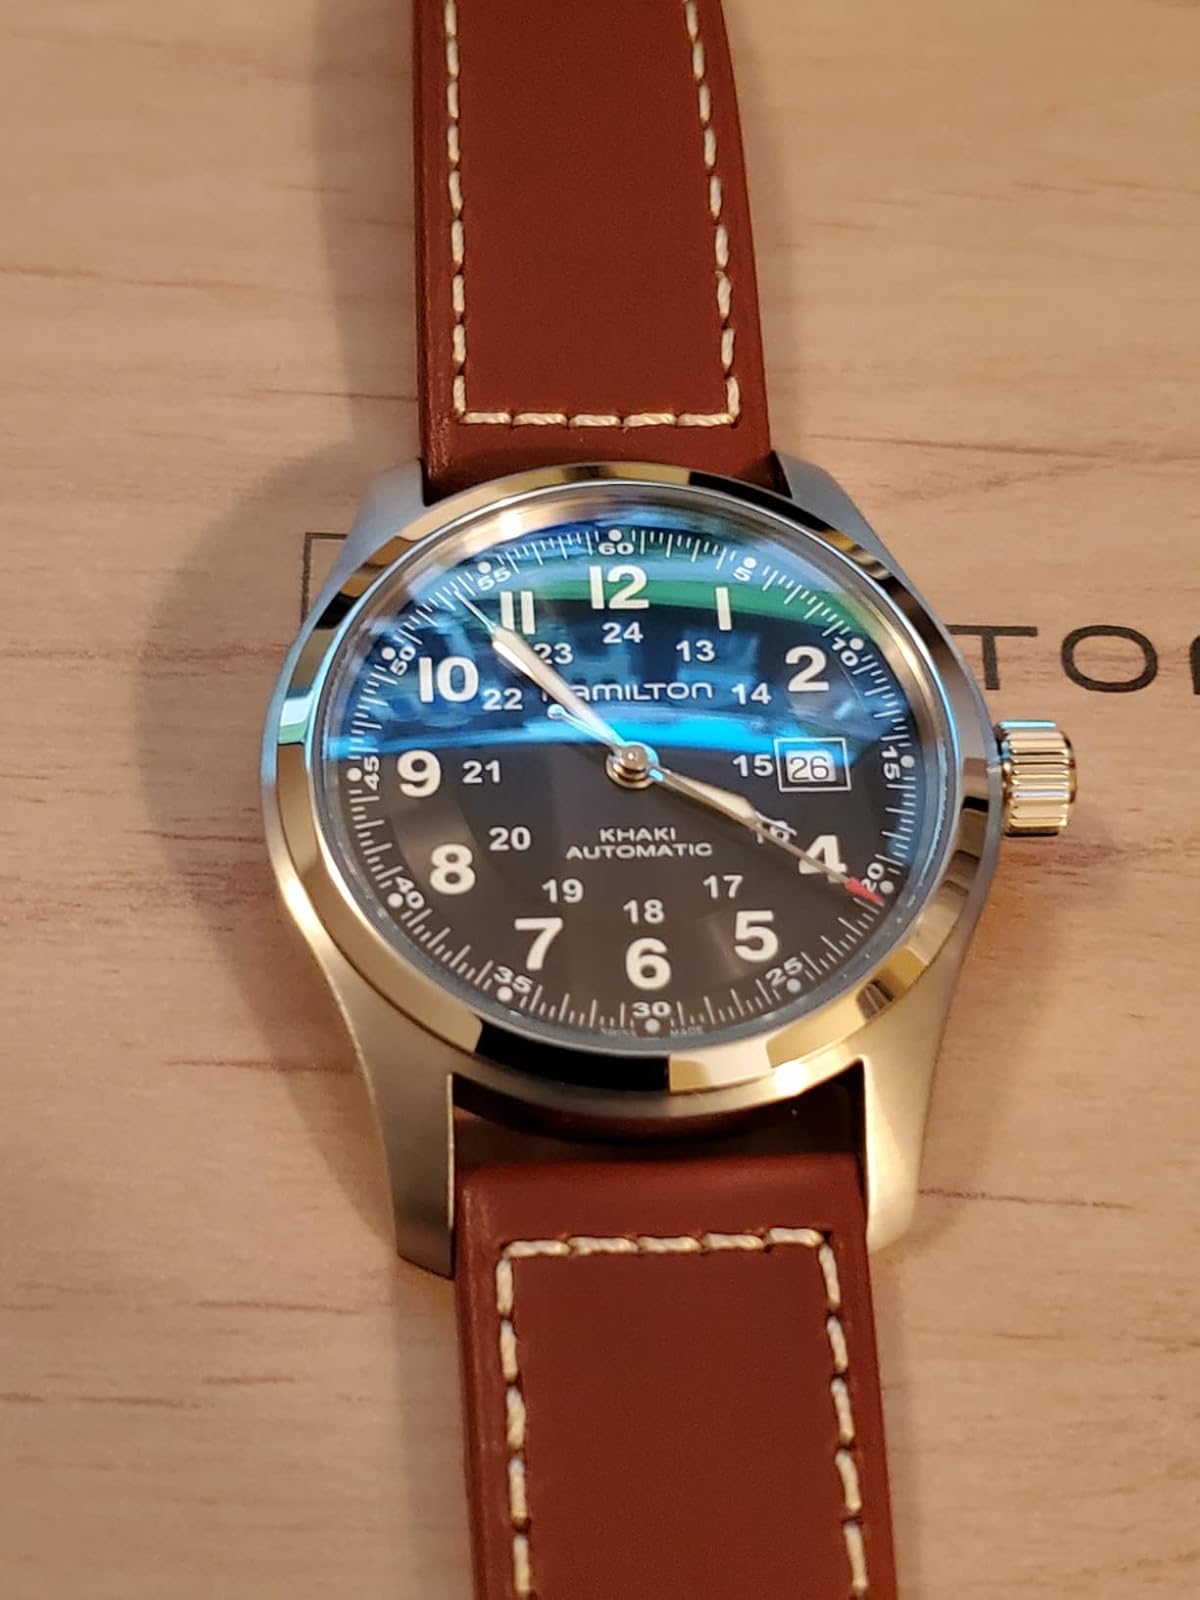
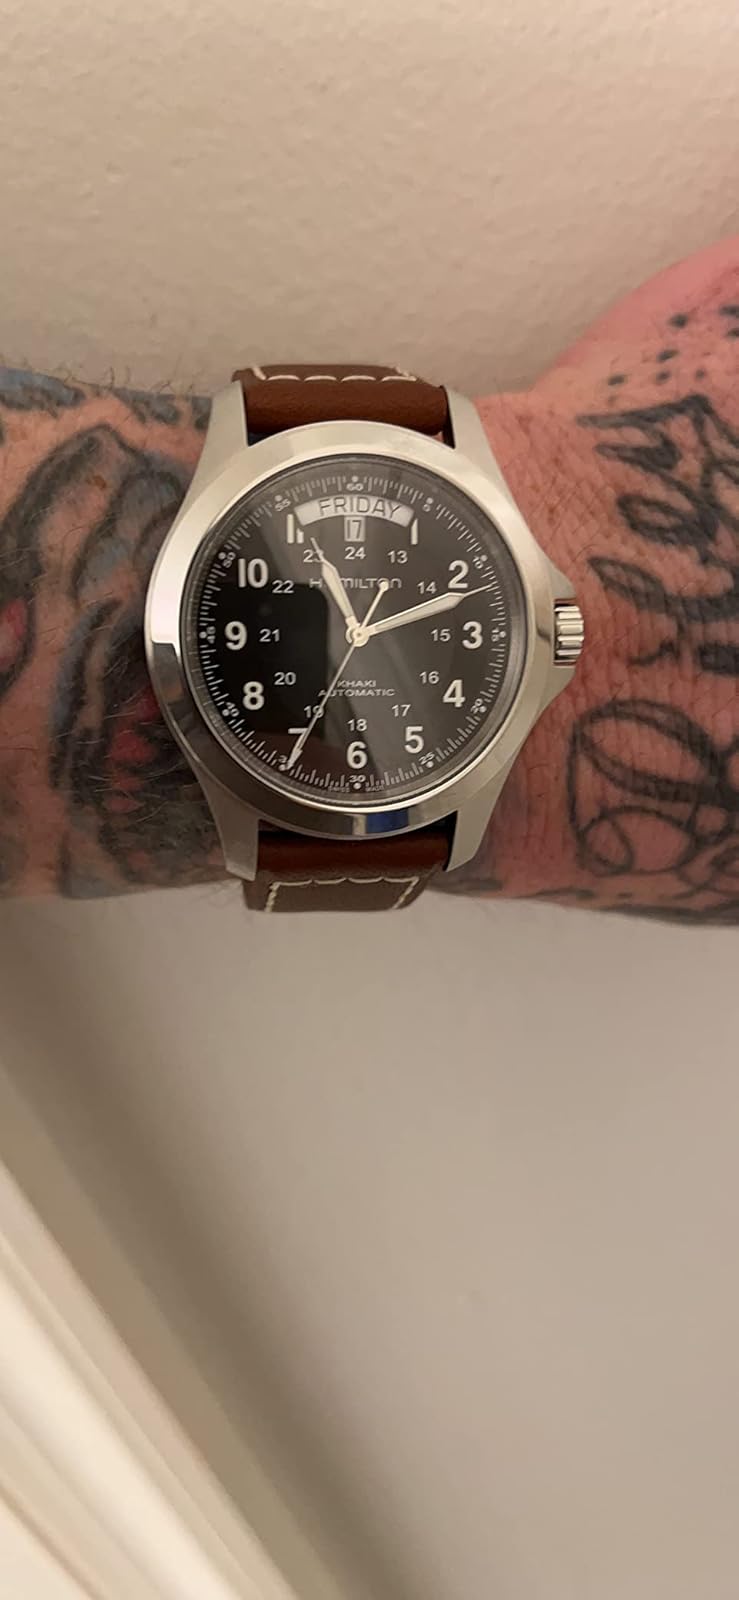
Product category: accessories_watch
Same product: no